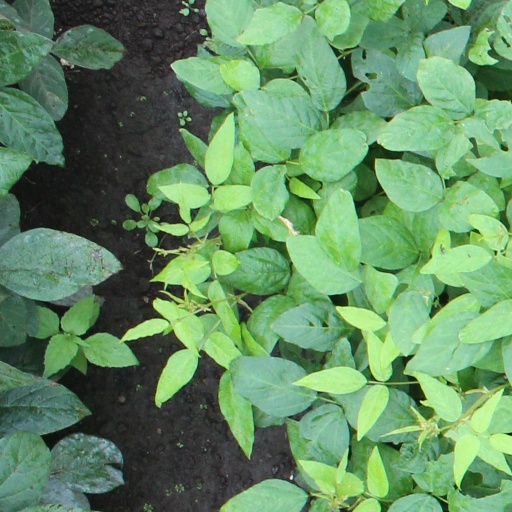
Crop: soybean